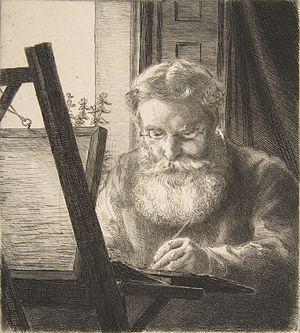
Edwin Edwards, né le 6 janvier 1823 à Framlingham et mort le 15 septembre 1879 à Londres, est un avocat britannique, devenu peintre, dessinateur et graveur.